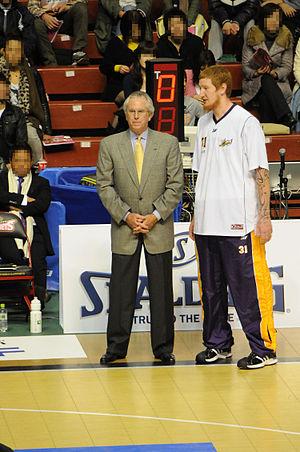
Bob Hill, né le 24 novembre 1948 à Columbus dans l'Ohio, est un entraîneur américain de basket-ball.